Scrabble

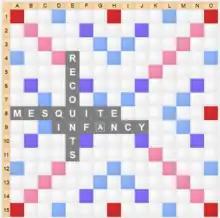
Example of a Scrabble game using Quackle, an open-source program. The plays QUITE, MES(QUITE), INFaNCY, and RECO(UN)TS score 48, 57, 88, and 40 points, respectively.

Suppose Player 1 plays QUITE 8D, with the Q on a DLS and the E on the center star. Because the center star is a DWS, the score for this play is formula_1 points.